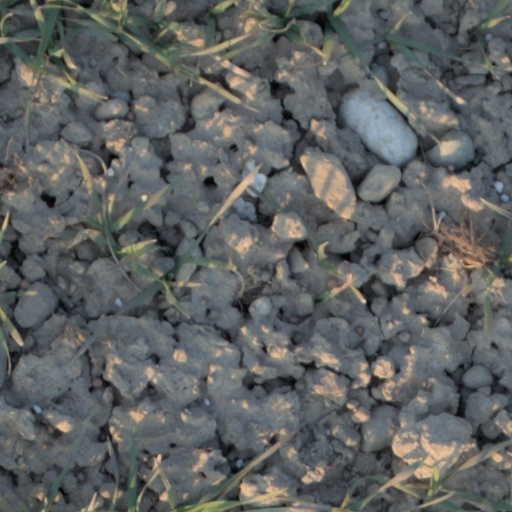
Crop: wheat